Shawsheen Village Historic District

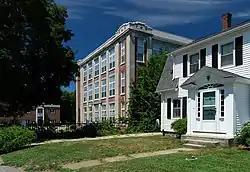
A house and factory building in Shawsheen Village

Shawsheen Village Historic District is a historic district in northern Andover, Massachusetts. Shawsheen Village was completed in the early 1920s as a planned corporate community. Conceived by William Madison Wood of the American Woolen Company, the village was designed a team of architects including Adden & Parker, Clifford Allbright and Ripley & LeBoutillier of Boston and James E. Allen of Lawrence. John Franklin, a civil engineer for the American Woolen Company was responsible for designing the village, under the direction of Wood. Buildings from the original Frye Village were also incorporated into the design which included a railroad station, shops, apartment buildings, factories, parks and numerous single-family dwellings. The village was located just up the road from the Company's main factories in nearby Lawrence.